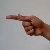
The image shows a hand gesture representing the letter 'G' in Indian Sign Language.